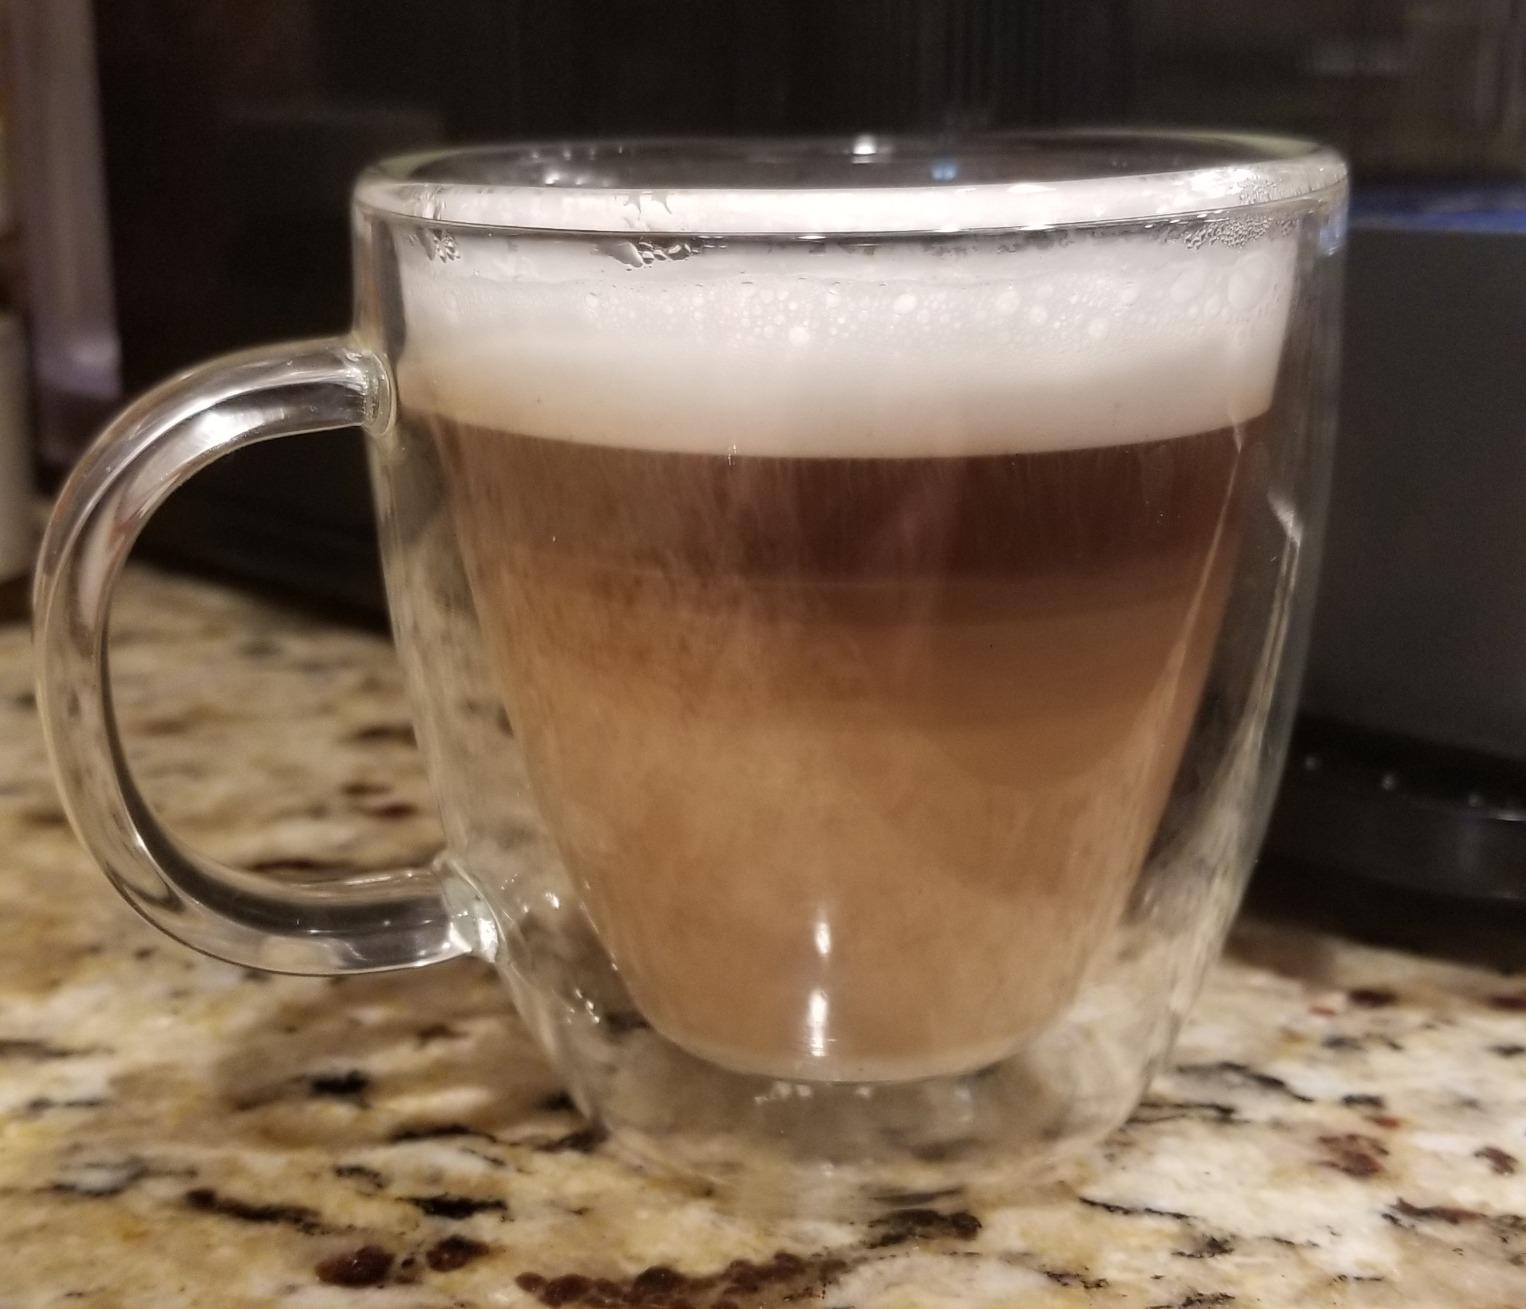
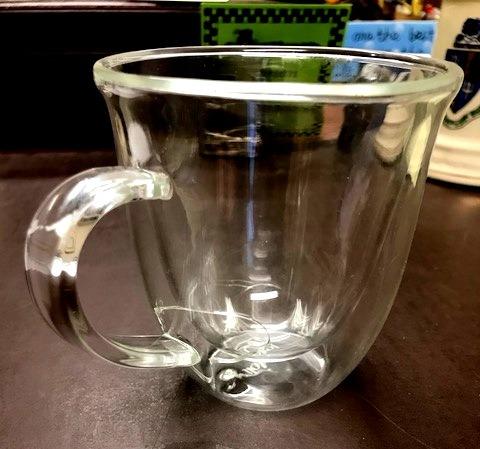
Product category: items_mug
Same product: no